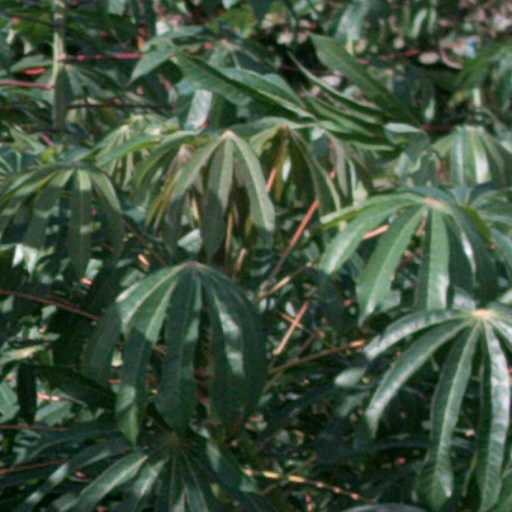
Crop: cassava